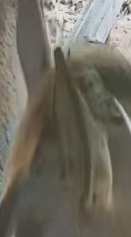
Face region: ears (position_of_ears)
Pain indicator: not_present